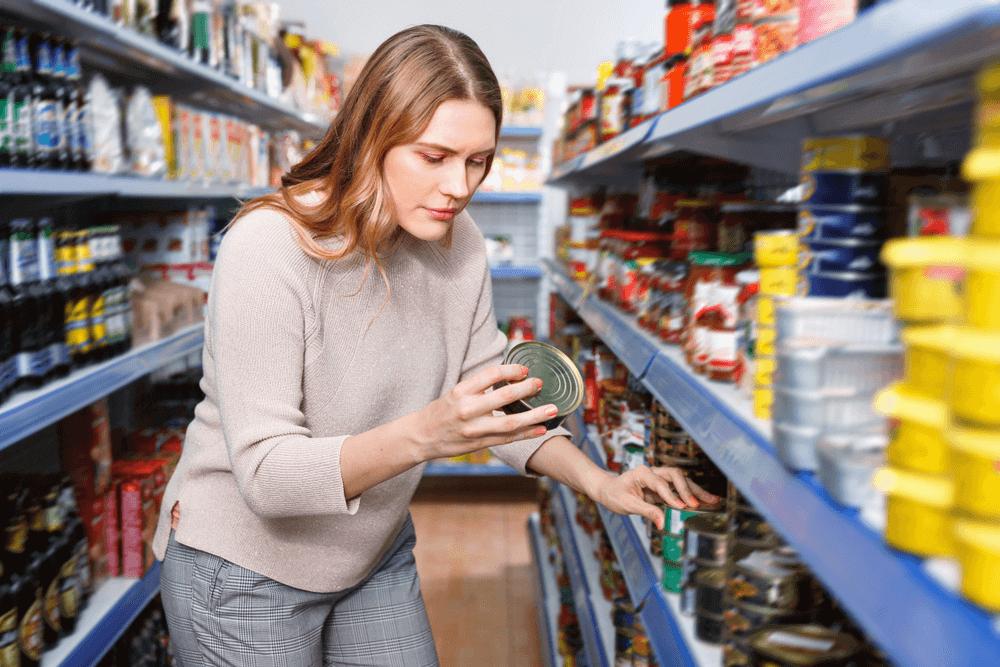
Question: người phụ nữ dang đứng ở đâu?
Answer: ở quầy bán đồ đóng hộp trong một siêu thị